Traffic stop

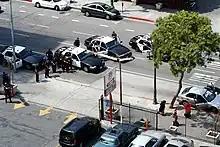
Los Angeles Police Department officers conducting a felony traffic stop

A traffic stop is usually considered to be a "Terry" stop and, as such, is a seizure by police; the standard set by the United States Supreme Court in "Terry v. Ohio" regarding temporary detentions requires only reasonable articulable suspicion that a crime has occurred or is about to occur. Traffic stops can be initiated at any time during the detention and arrest process, ranging from stops prior to arrest or issuance of a ticket for violation based on probable cause.